Tuffeau stone

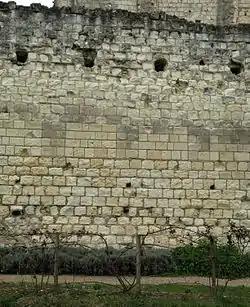
Part of the enciente wall at the Château de Loches, showing "tuffeau" blocks of various ages and in various stages of decay.

Tuffeau stone — in French, simply tuffeau or tufeau — is a local limestone of the Loire Valley of France. It is characterized as a chalky or sandy, fine-grained limestone, white to yellowish-cream in appearance, and micaceous (containing some white flakes of mica, or muscovite). The soft stone is extracted from numerous quarries and has made a major mark on the architectural landscape of the Loire and its tributaries — especially the valley's world-famous chateaux.